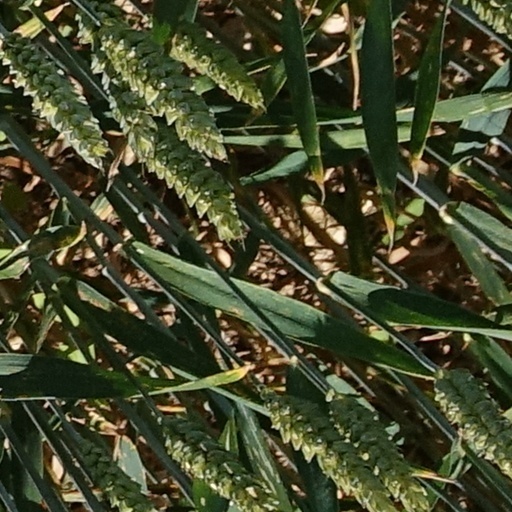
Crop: wheat